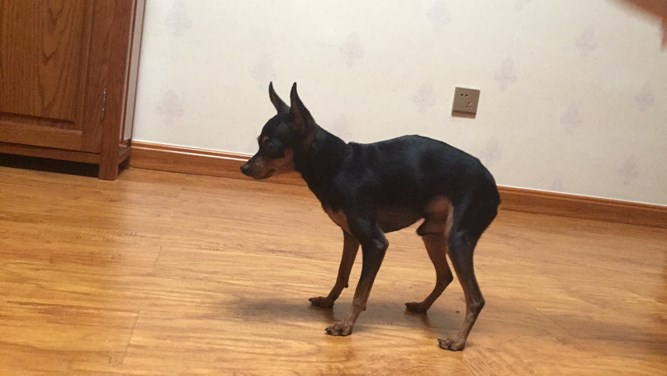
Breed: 561-n000127-miniature_pinscher